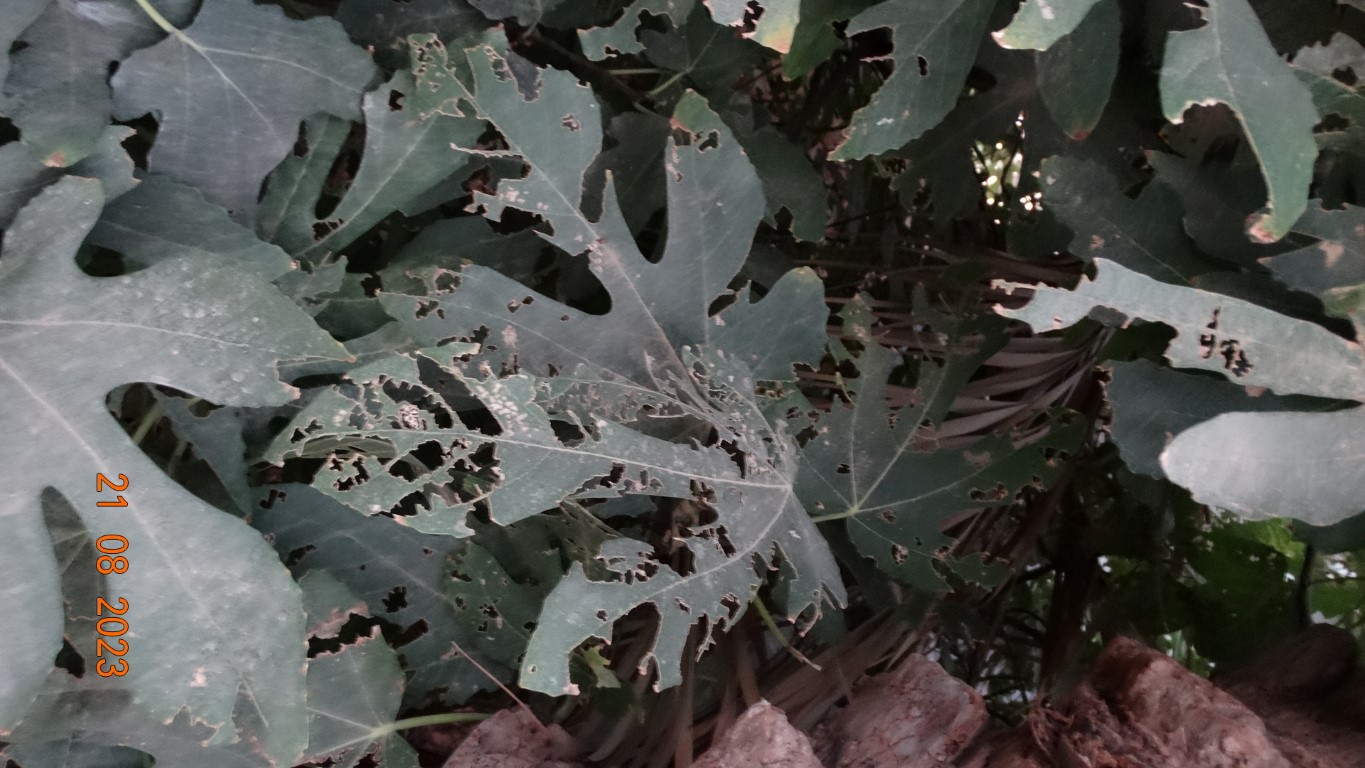
Label: infected